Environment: real
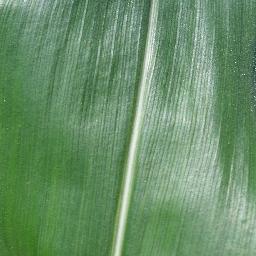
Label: healthy